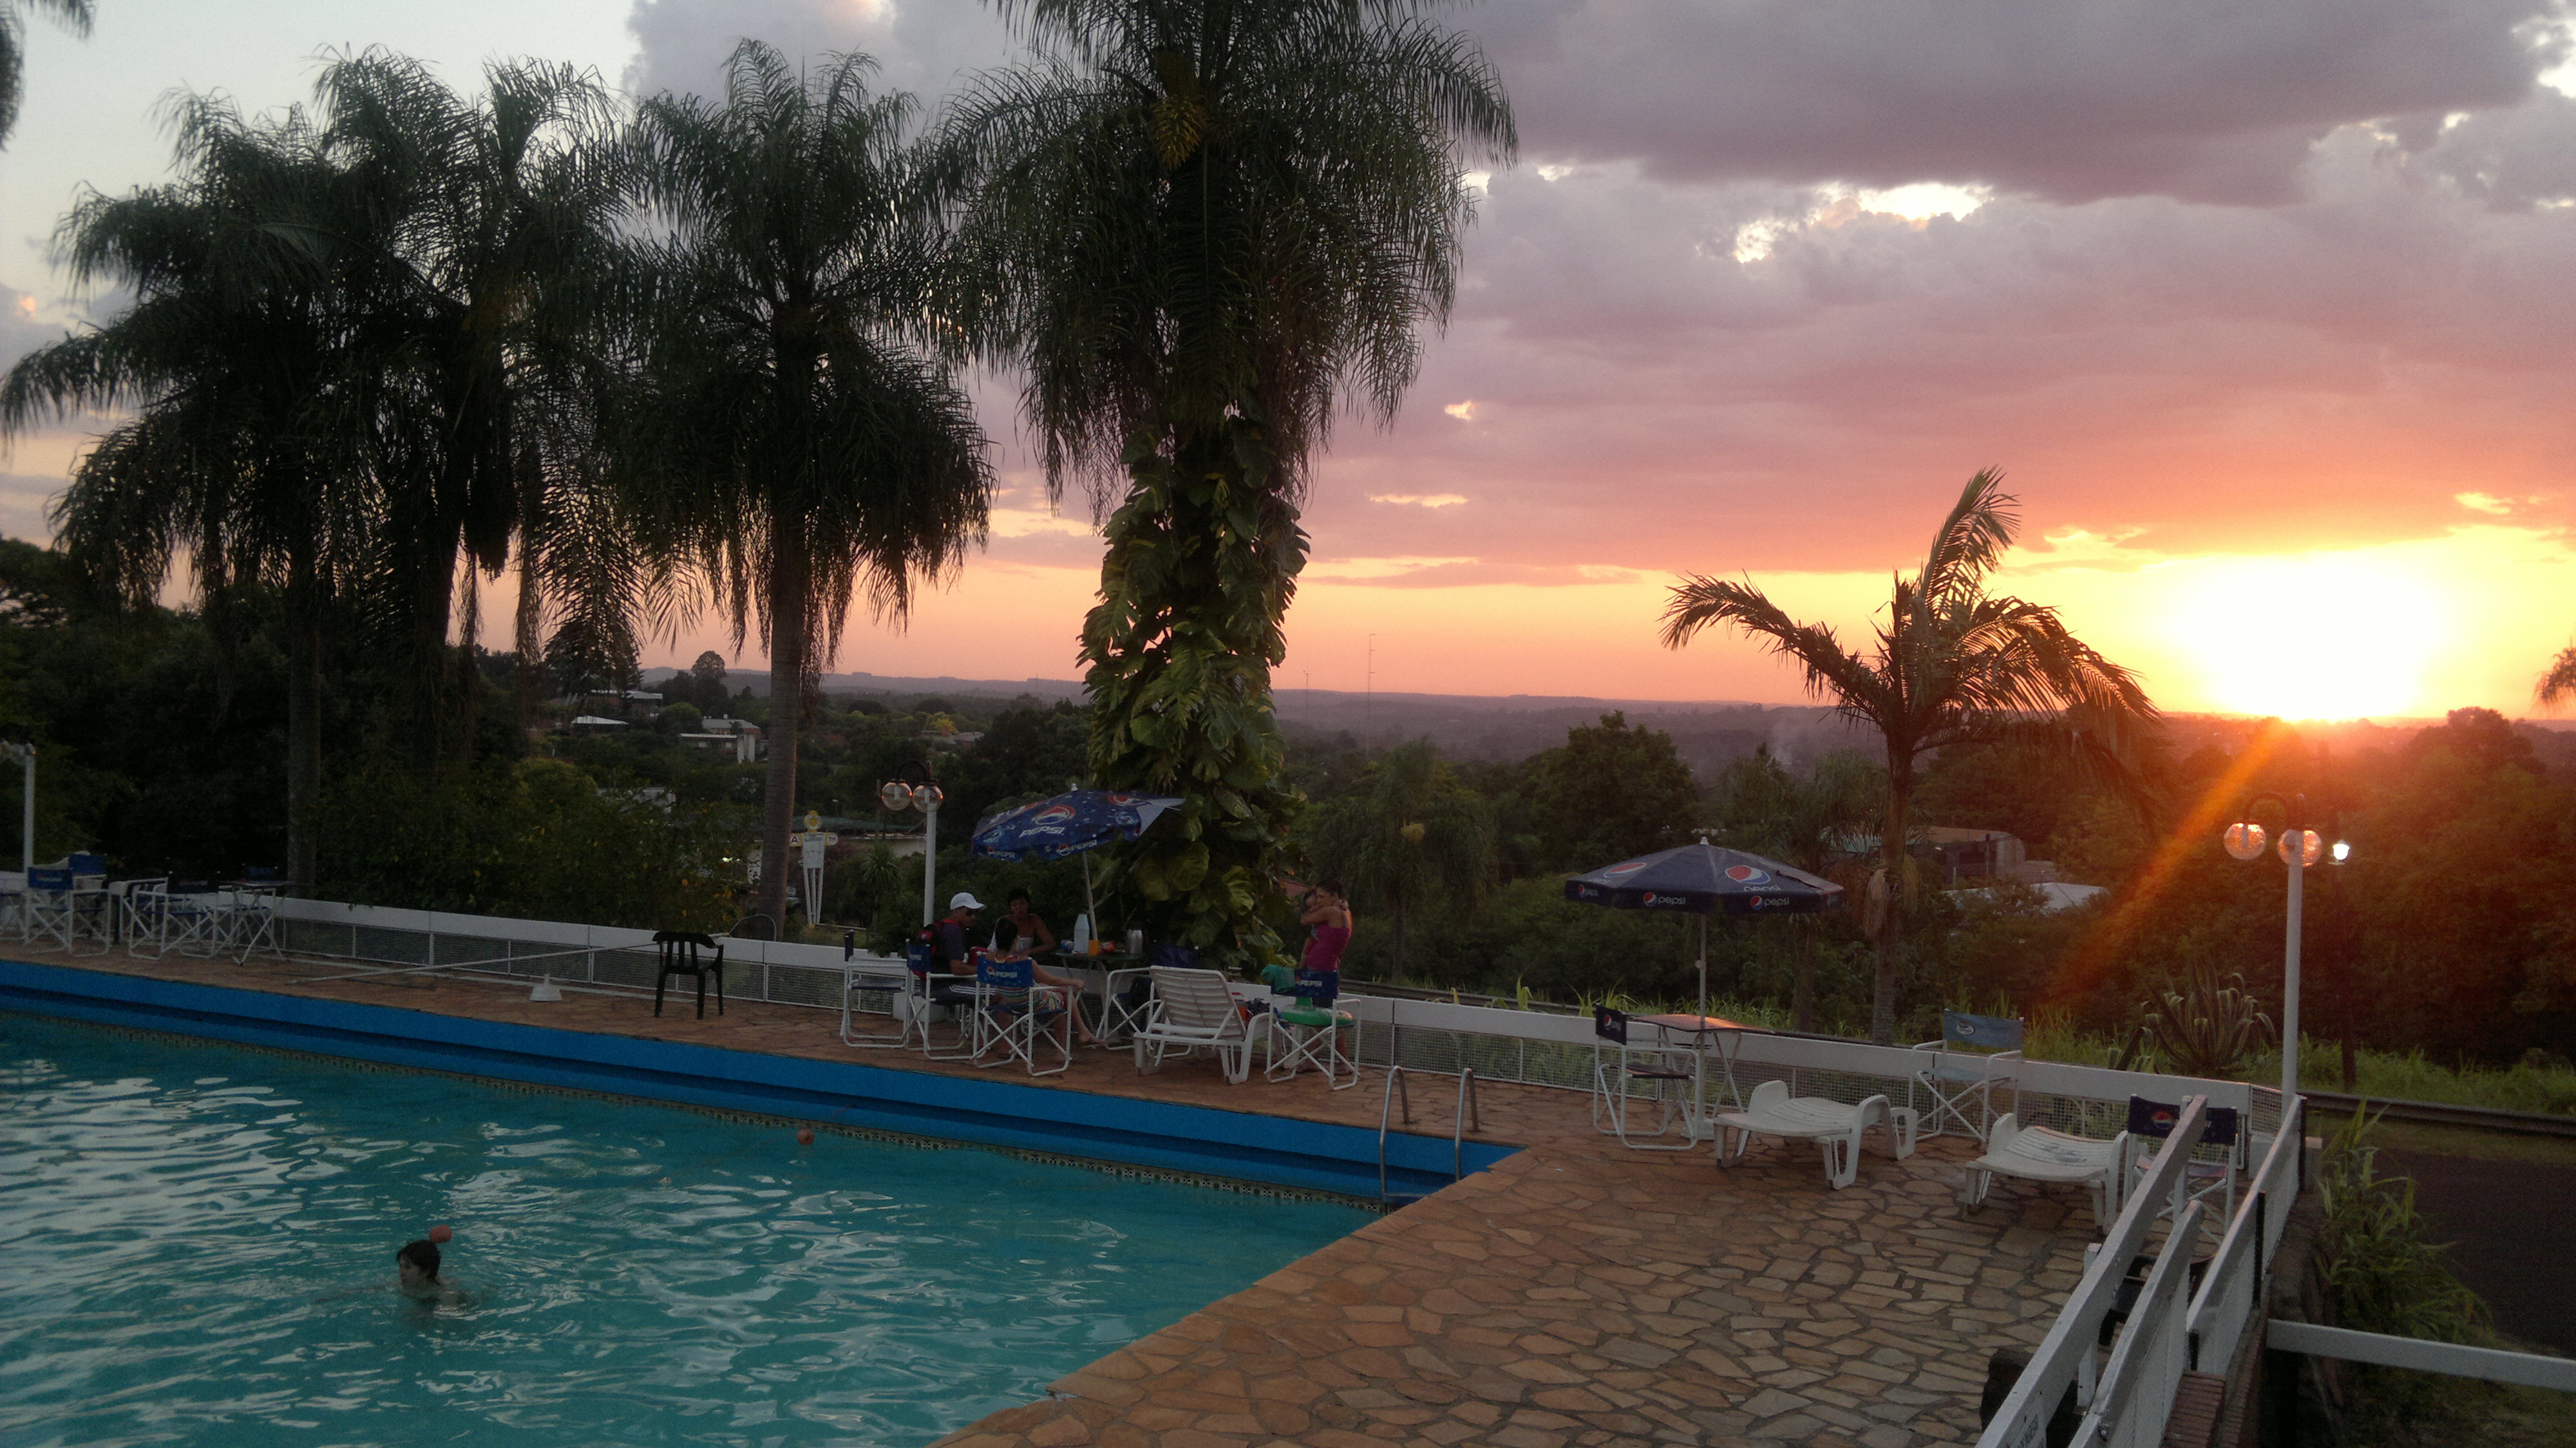
vacation, swimming pool, leisure, resort, atardecer, estate, misiones, hotelacaeldorado, picina